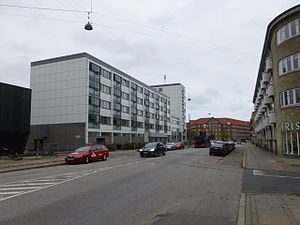
Bellmansgade (København)
Bellmansgade med Andelsboligforeningen Bellmansgade 7-37 til venstre.
Bellmansgade er en gade på Ydre Østerbro i København, der strækker sig over cirka 300 meter fra Vognmandsmarken/Vennemindesvej ved Kildevældskirken i vest til Bellmans Plads i øst. Gaden blev opkaldt efter den svenske digter og visesanger Carl Michael Bellman i 1918.